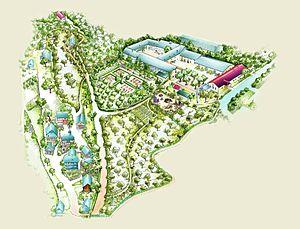
L'écomusée Roscheider Hof est un musée en plein air inauguré en 1976 à Konz. Le musée se trouve sur une hauteur dans la vallée de la Moselle dans le Stadtteil de Konz-Roscheid à la frontière territoriale avec la ville de Trèves. Elle a pour vocation la présentation de la culture rurale de la région de la Moselle et Sarre, à laquelle appartiennent l’Eifel, le Hunsrück et la Sarre ainsi qu'une partie du Luxembourg et de la Lorraine. Avec sa surface d’exposition de 4 000 m² et ses 22 ha de site à l’air libre, ce musée est l’un des plus grands de sa catégorie en Allemagne. L’intérêt pour les expositions telles que un petit monde en étain, les jouets du monde entier et les plaques à taques va au-delà des limites de la région. Le responsable du musée est l’association Volkskunde- und Freilichtmuseum Roscheider Hof, Konz e. V. comptant en son sein plus de mille membres.